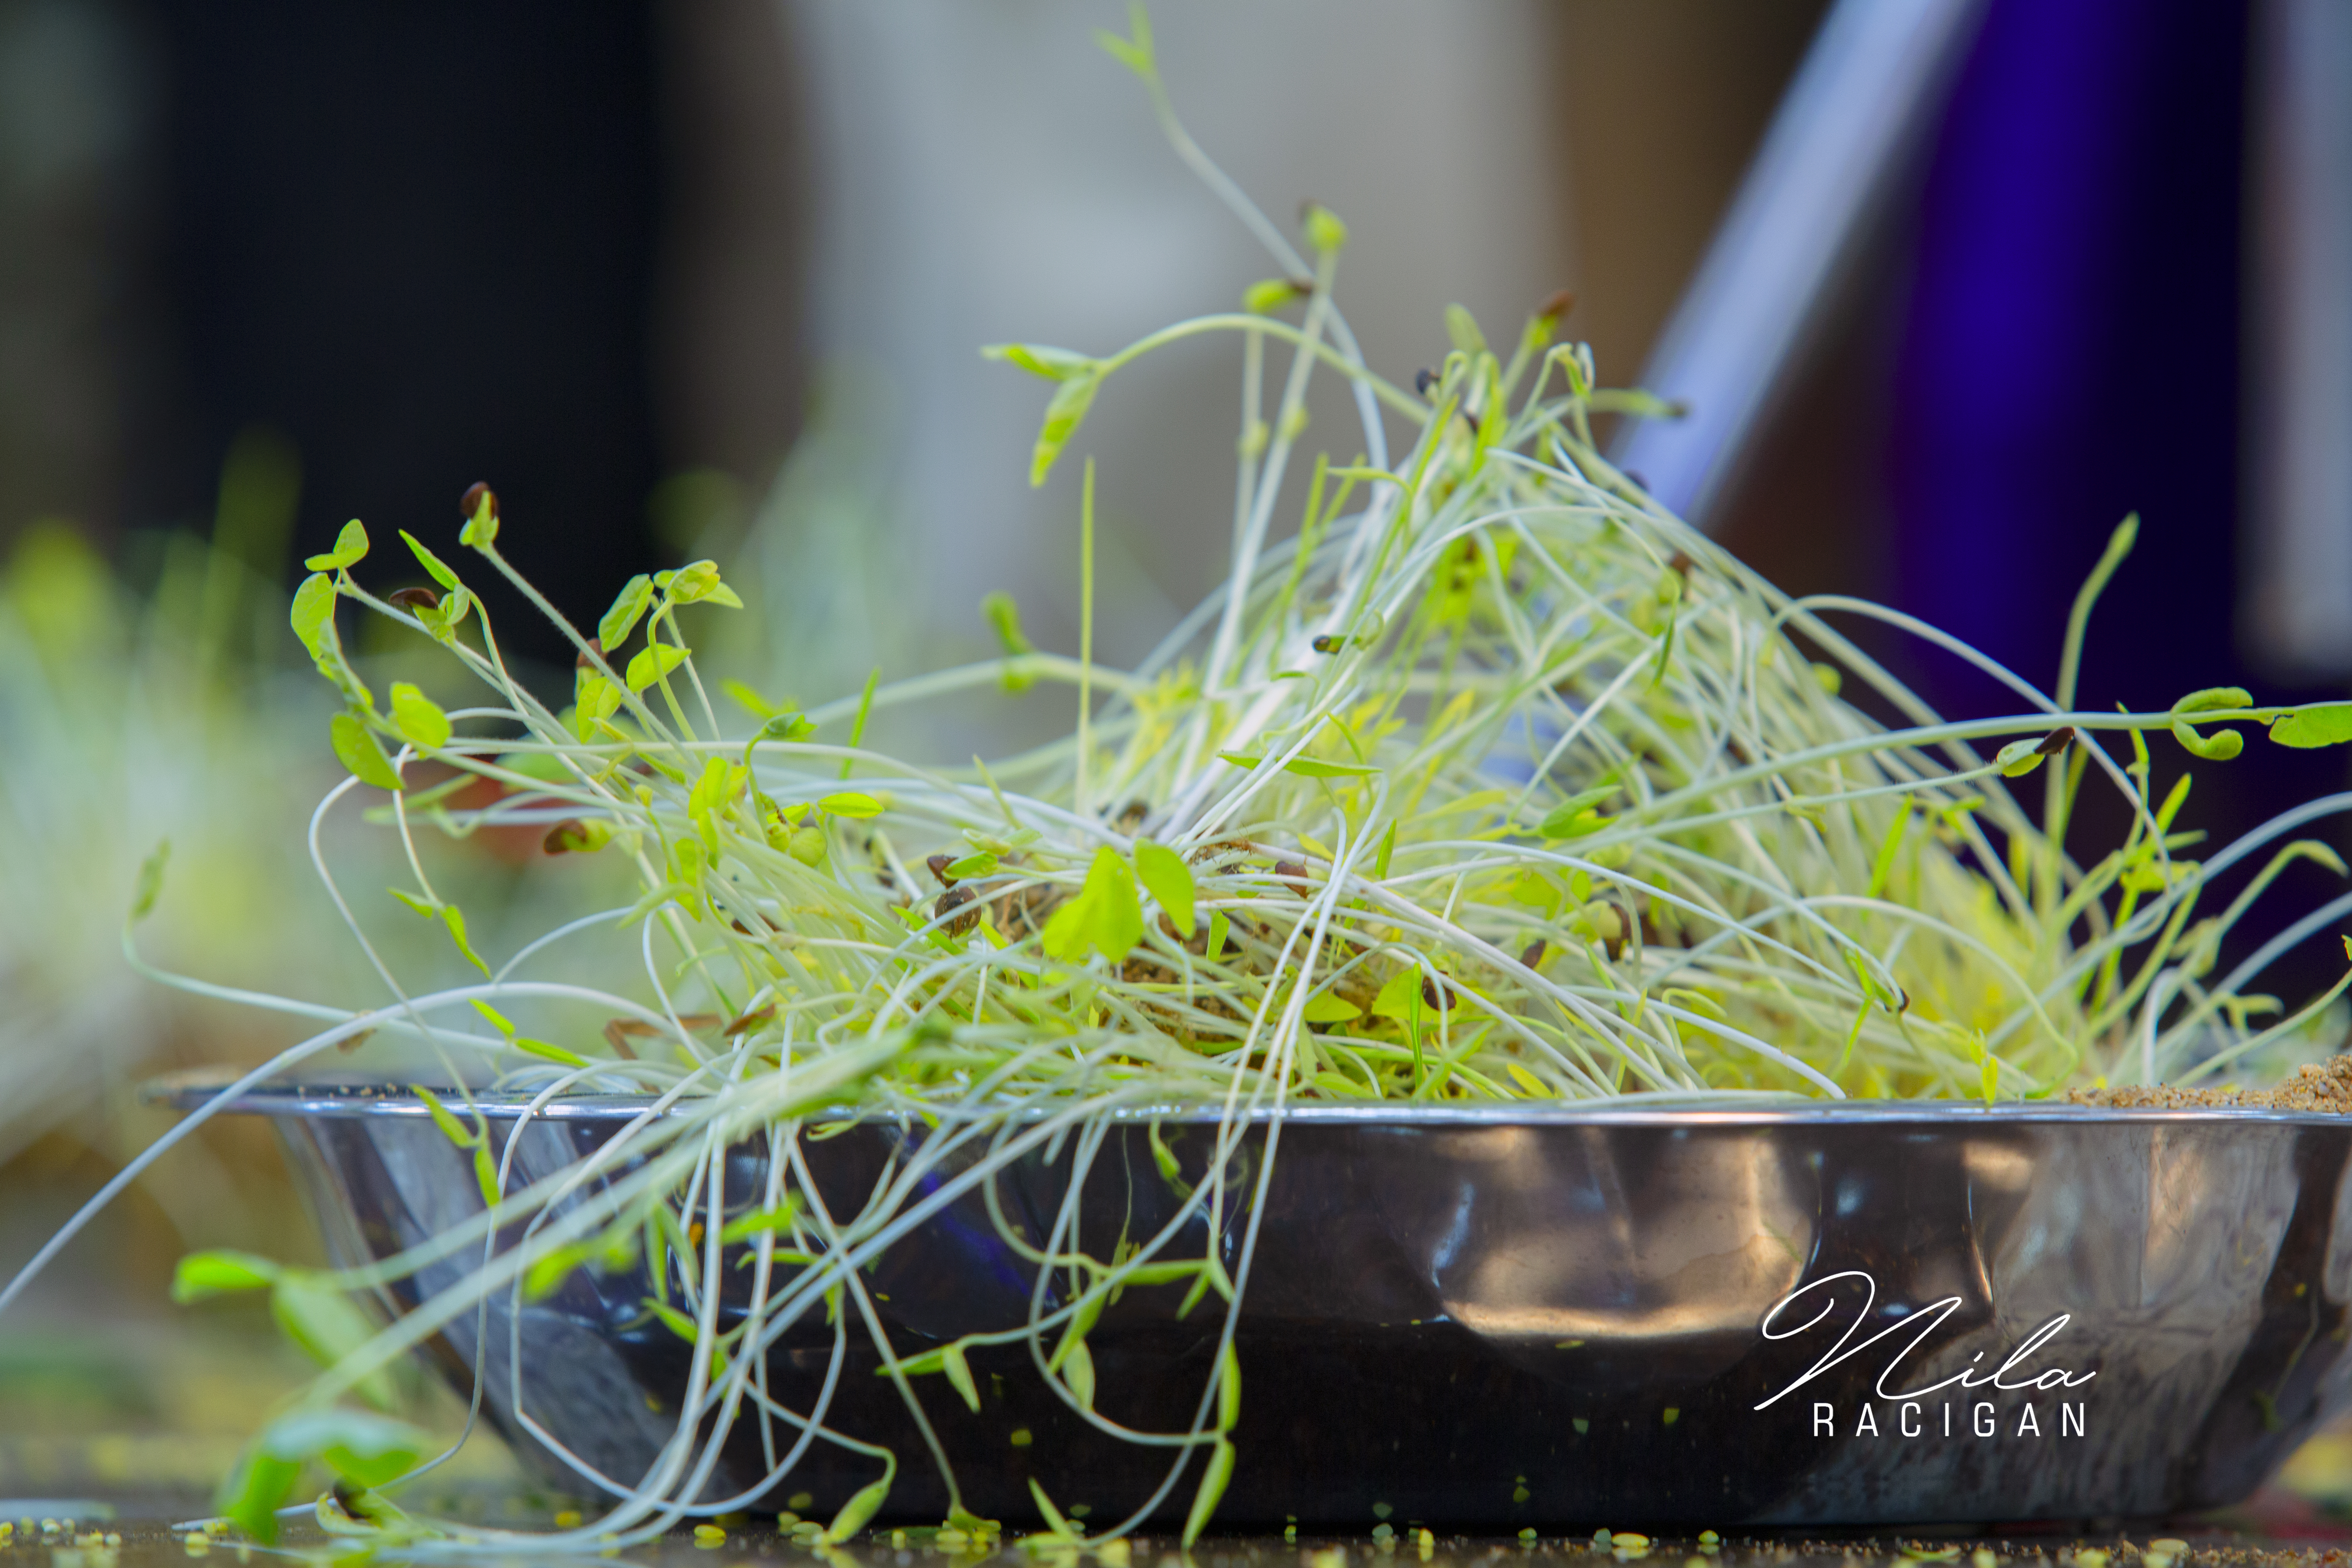
indian, culture, plant, flower, grass, houseplant, annual plant, perennial plant